Gardens of ancient Egypt

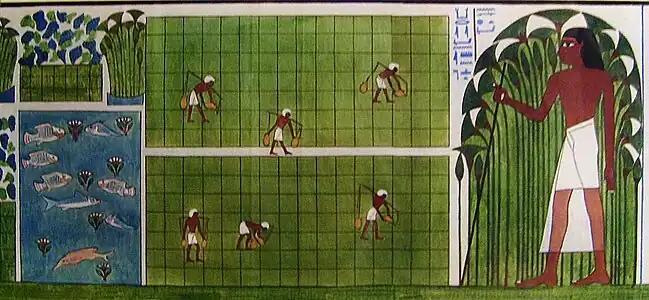
Gardens of Amun from the Temple of Karnak, mural in the tomb of Nakh, the chief gardener, early 14th century BC. (Royal Museum of Art and History, Brussels)

Temples often had extensive gardens. The Temple of Amun at Karnak had twenty-six kitchen gardens, alongside a very early botanical garden, which, according to an inscription, contained "all kinds of beautiful flowers and bizarre plants which are found in the divine land which His Majesty has conquered."